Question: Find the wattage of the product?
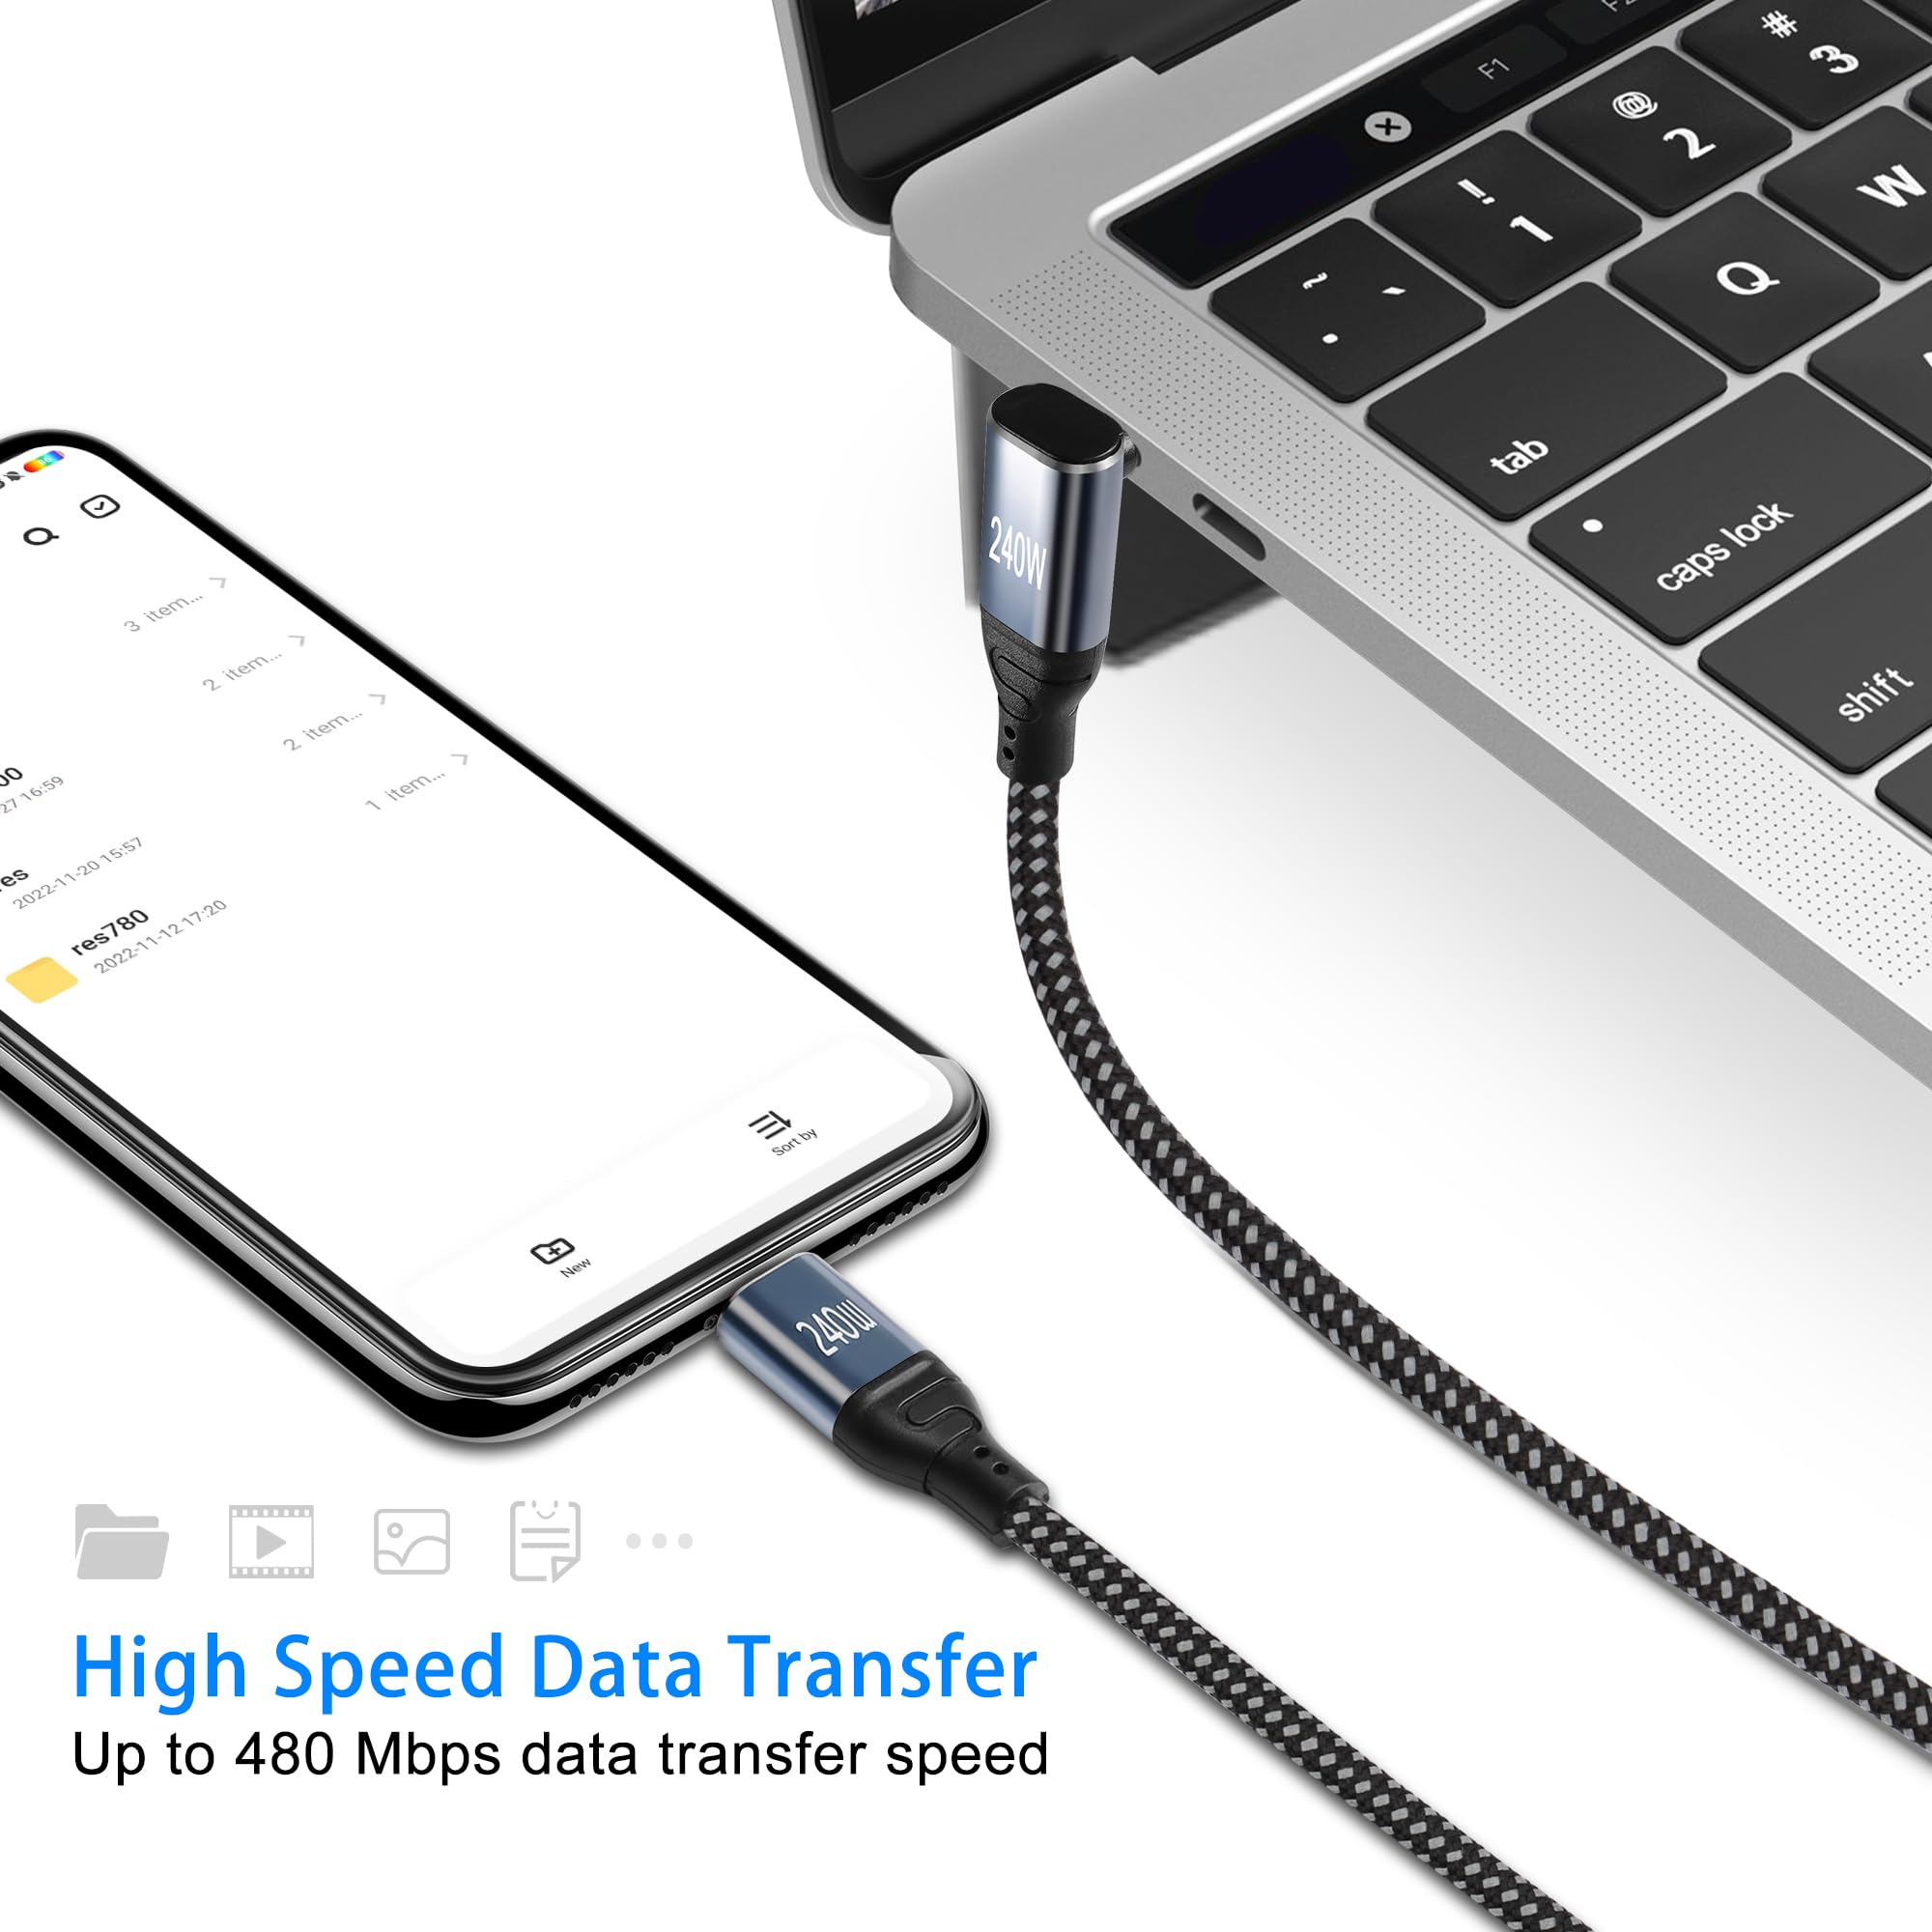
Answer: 240.0 watt